Oak Alley Plantation

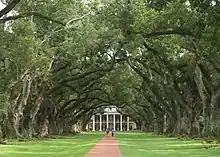
Oak Alley Plantation, looking towards the main house from the direction of the Mississippi River.

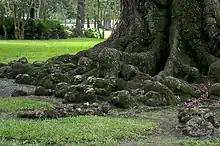
Old Live Oak in the Oak Alley

Oak Alley Plantation is a historic plantation located on the west bank of the Mississippi River, in the community of Vacherie, St. James Parish, Louisiana, U.S. Oak Alley is named for its distinguishing visual feature, an alley (French "allée") or canopied path, created by a double row of southern live oak trees about long, planted in the early 18th century — long before the present house was built. The allée or tree avenue runs between the home and the River. The property was designated a National Historic Landmark for its architecture and landscaping, and for the agricultural innovation of grafting pecan trees, performed there in 1846–47 by an enslaved gardener. It was first known as Bon Séjour.